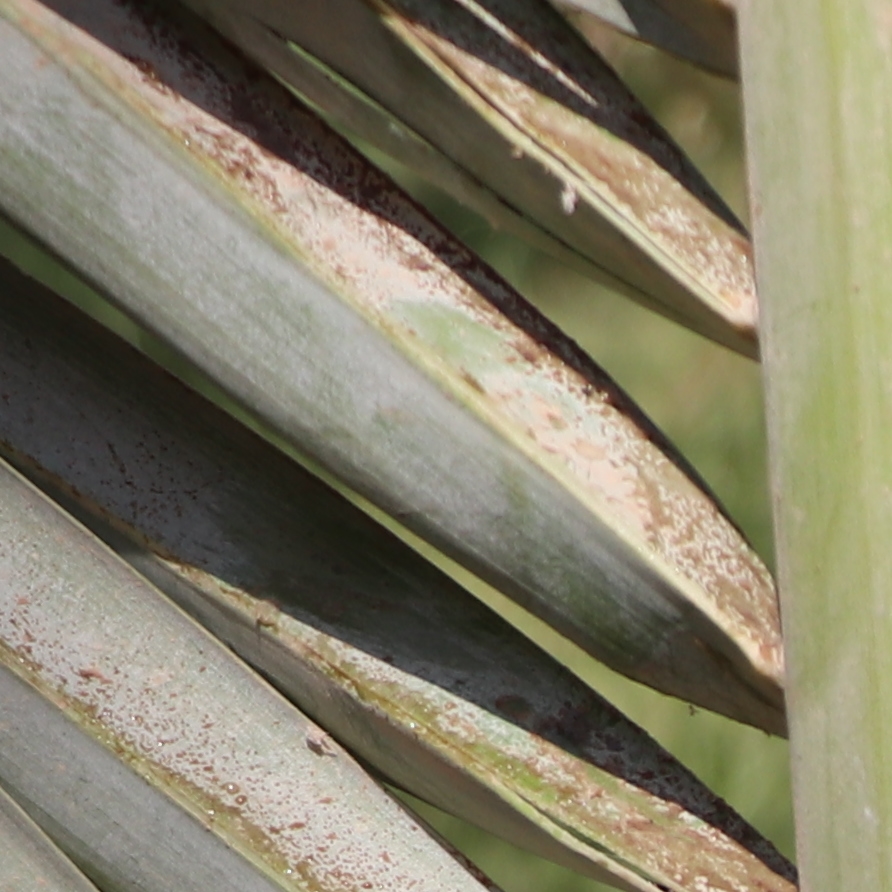
Label: Honey